Eva C. Doughty

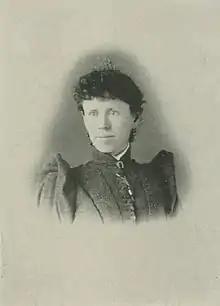
"A Woman of the Century"

Eva C. Doughty (Graves; December 1, 1852 – November 4, 1929) was an American journalist, newspaper editor, and suffragist. She was the co-founder of the Michigan Woman's Press Association and the Mt. Pleasant Library, Literary and Musical Association. She served as president of the Grand Rapids Equal Suffrage Association.